Paramount News

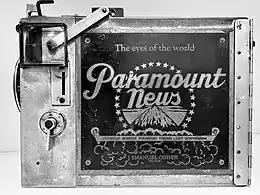
Le Parvo Series K Paramount News Camera, one of two known survived cine apparatuses.

Paramount News was a newsreel series that was produced by Paramount Pictures from 1927 to 1957.